Carlos Finlay

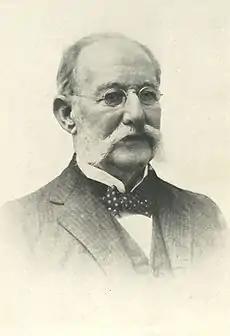

Carlos Juan Finlay (December 3, 1833 – August 20, 1915) was a Cuban epidemiologist recognized as a pioneer in the research of yellow fever, determining that it was transmitted through mosquitoes "Aedes aegypti".